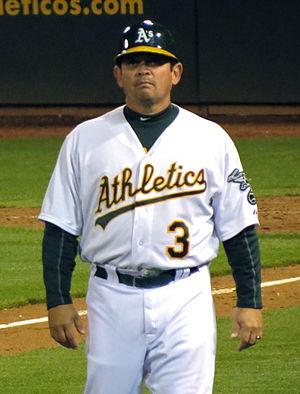
Michael Anthony Gallego est un ancien joueur de champ intérieur de la Ligue majeure de baseball.